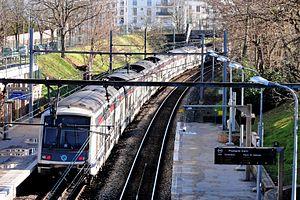
La gare de Noisiel est une gare ferroviaire française de la commune de Noisiel.